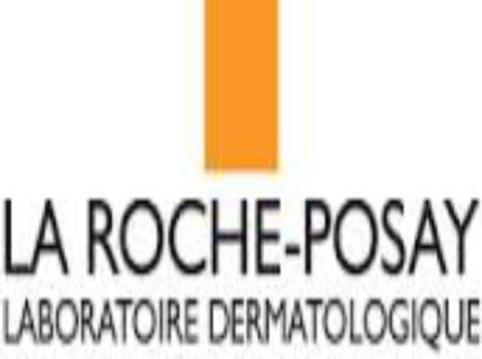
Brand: la roche-posay
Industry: Necessities